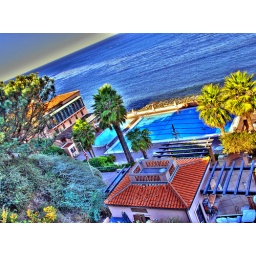
This home in Palos Verdes has a swimming pool by the Pacific Ocean. Nice !